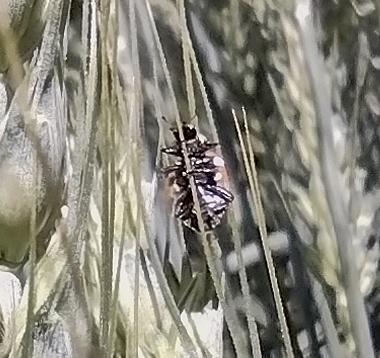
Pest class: predators